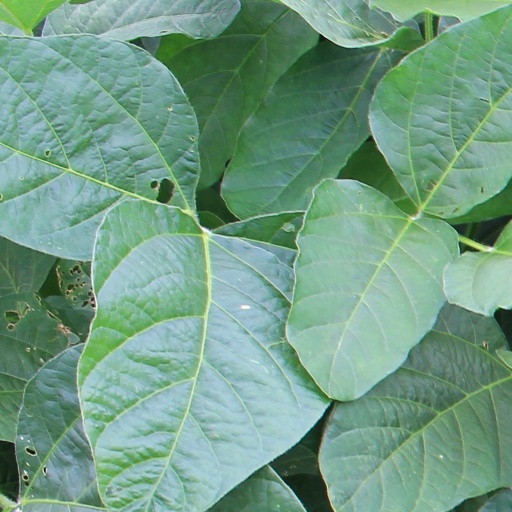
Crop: soybean